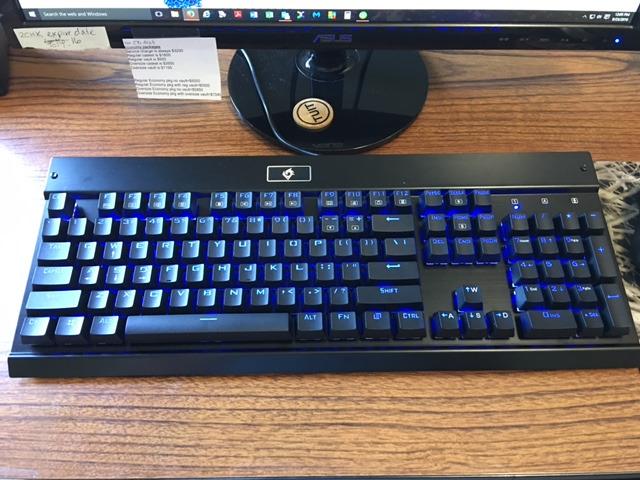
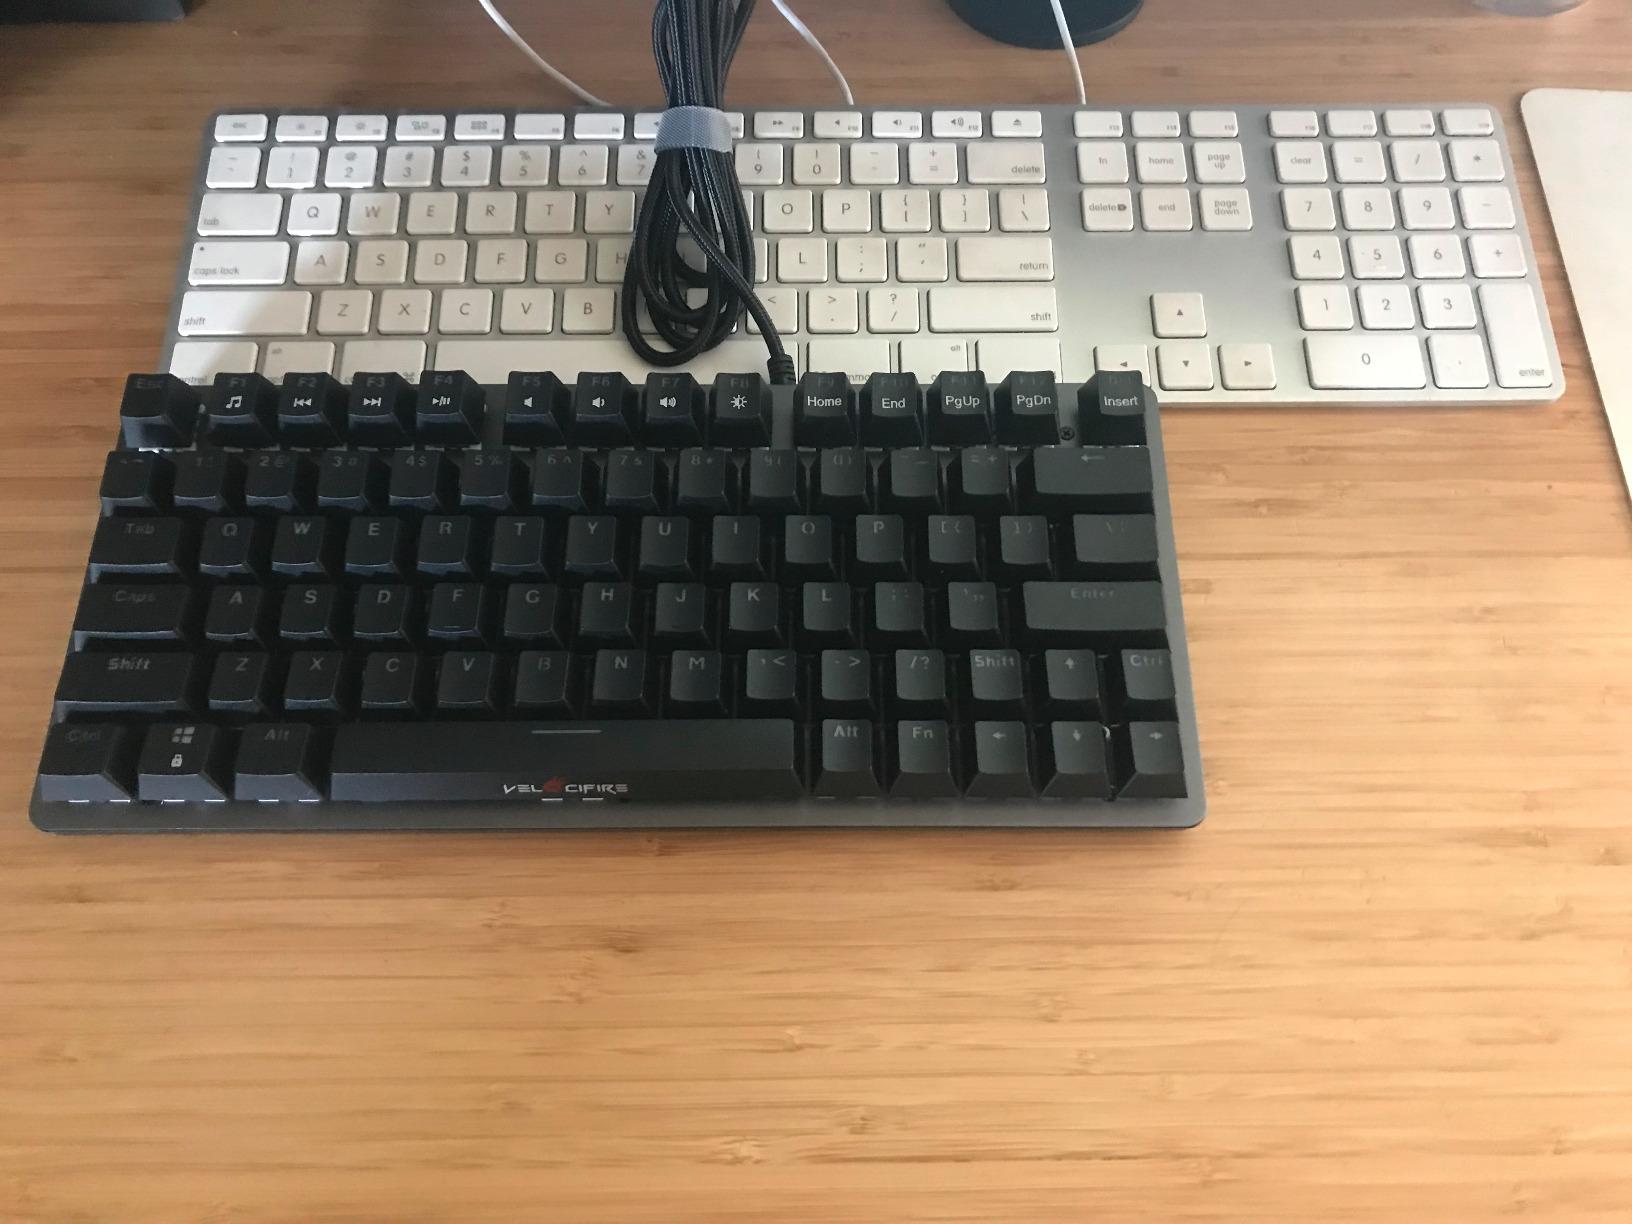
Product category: keyboard
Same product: no